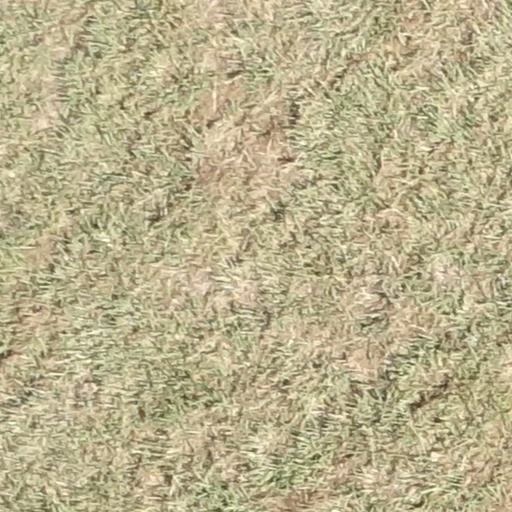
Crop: sorghum